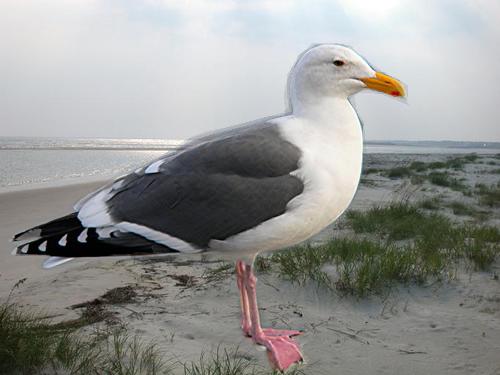
Bird species: Western_Gull
Bird type: waterbird
Background: water